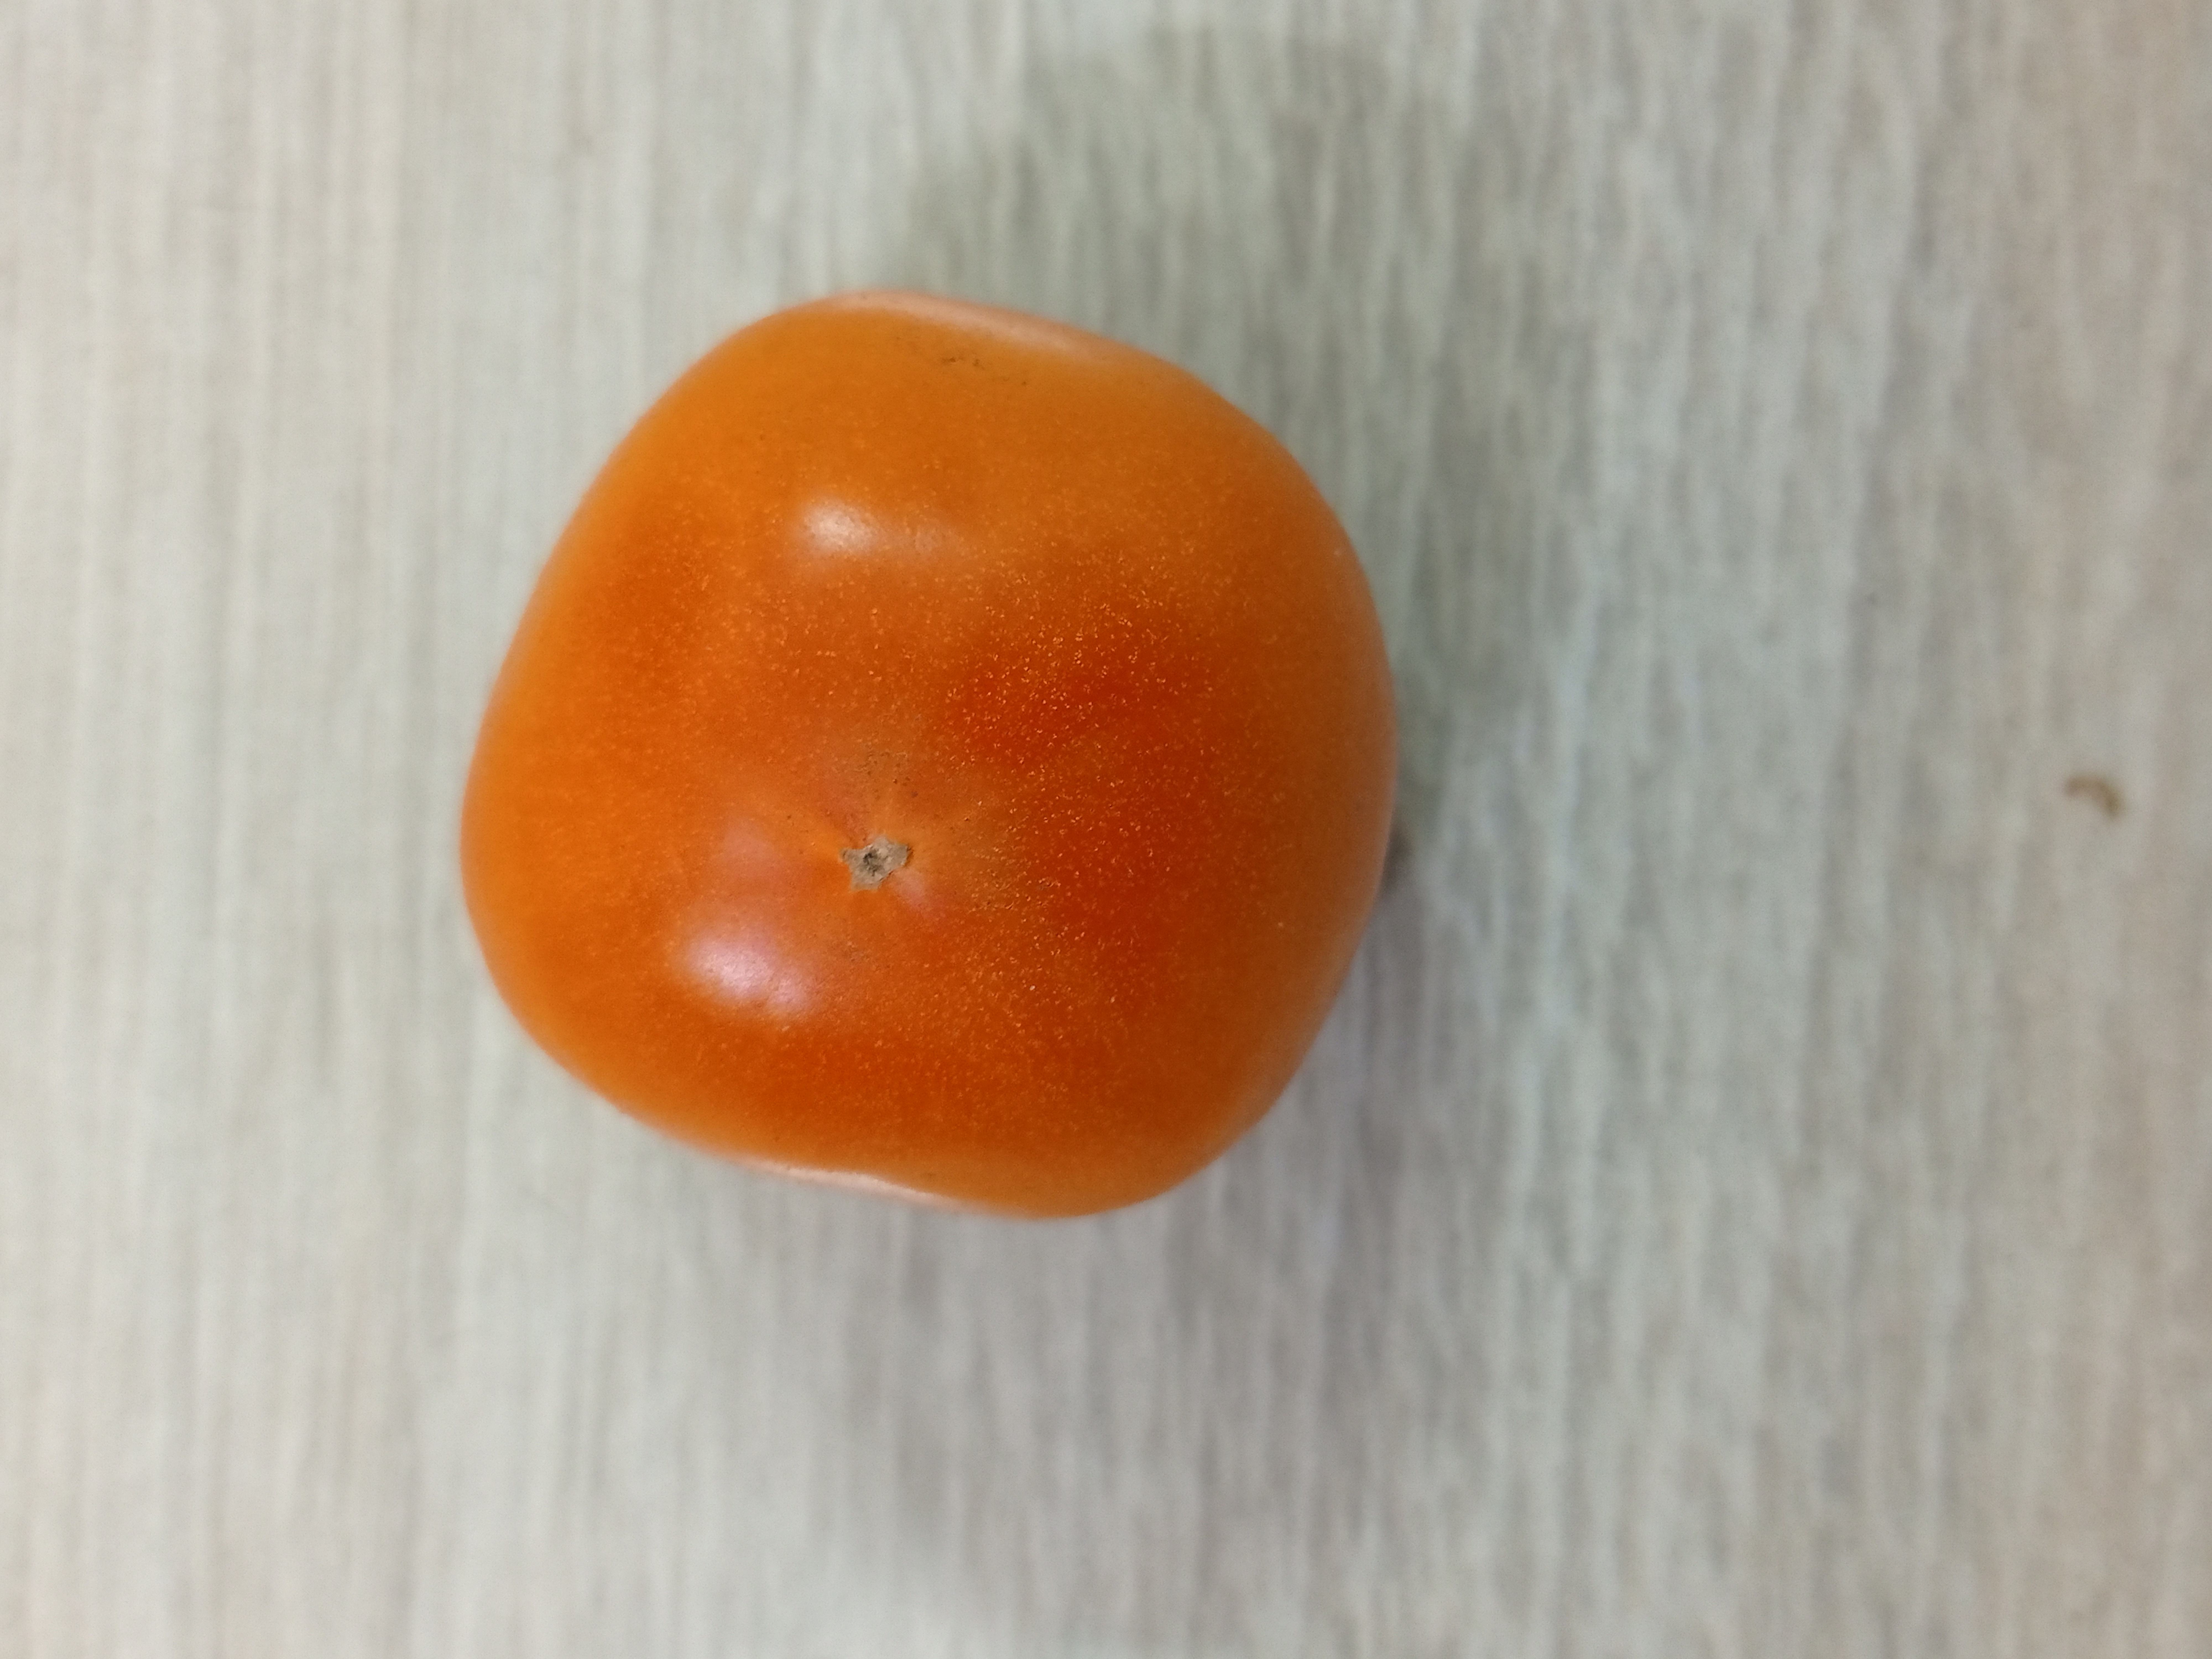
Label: Fresh